Betws yn Rhos

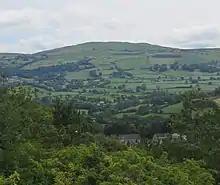
Moelfre Uchaf rises above Betws

The first part of the name of the village comes from the Middle English word "bedhus", meaning "prayer house", which became "betws" in Welsh. Bettws Newydd translates therefore to the new prayer house.